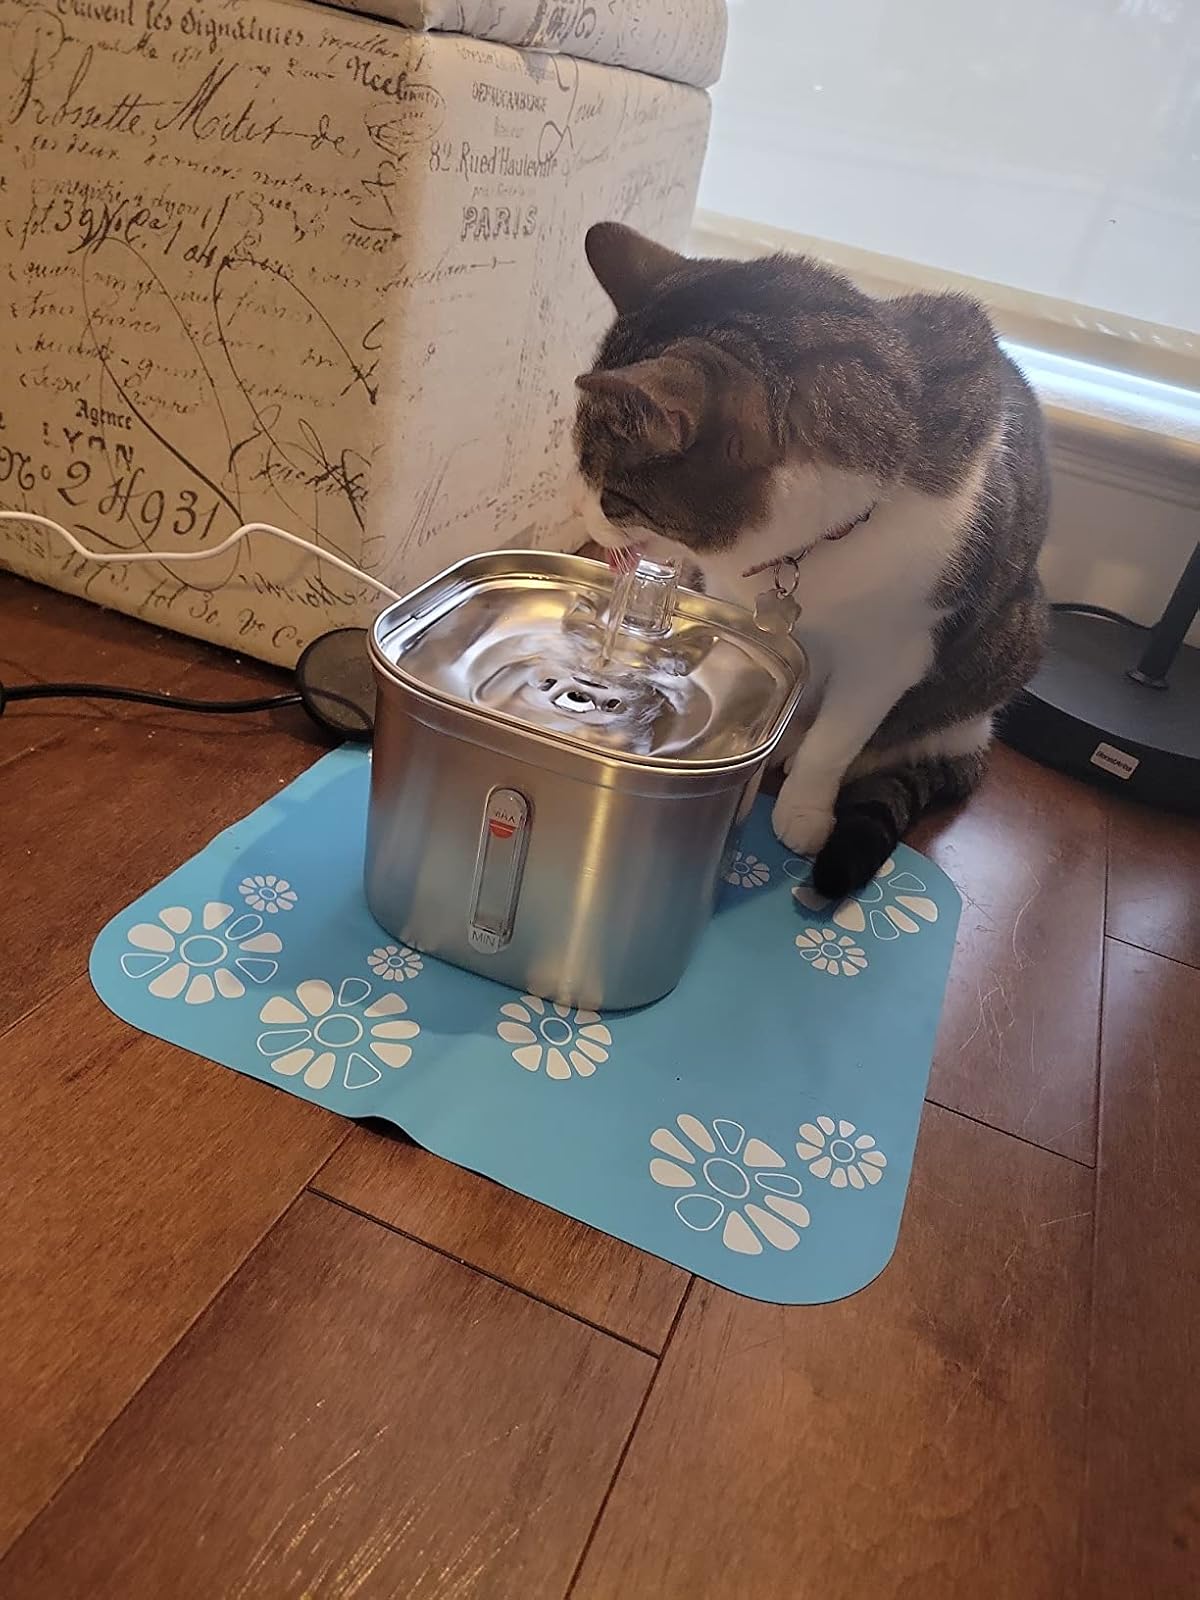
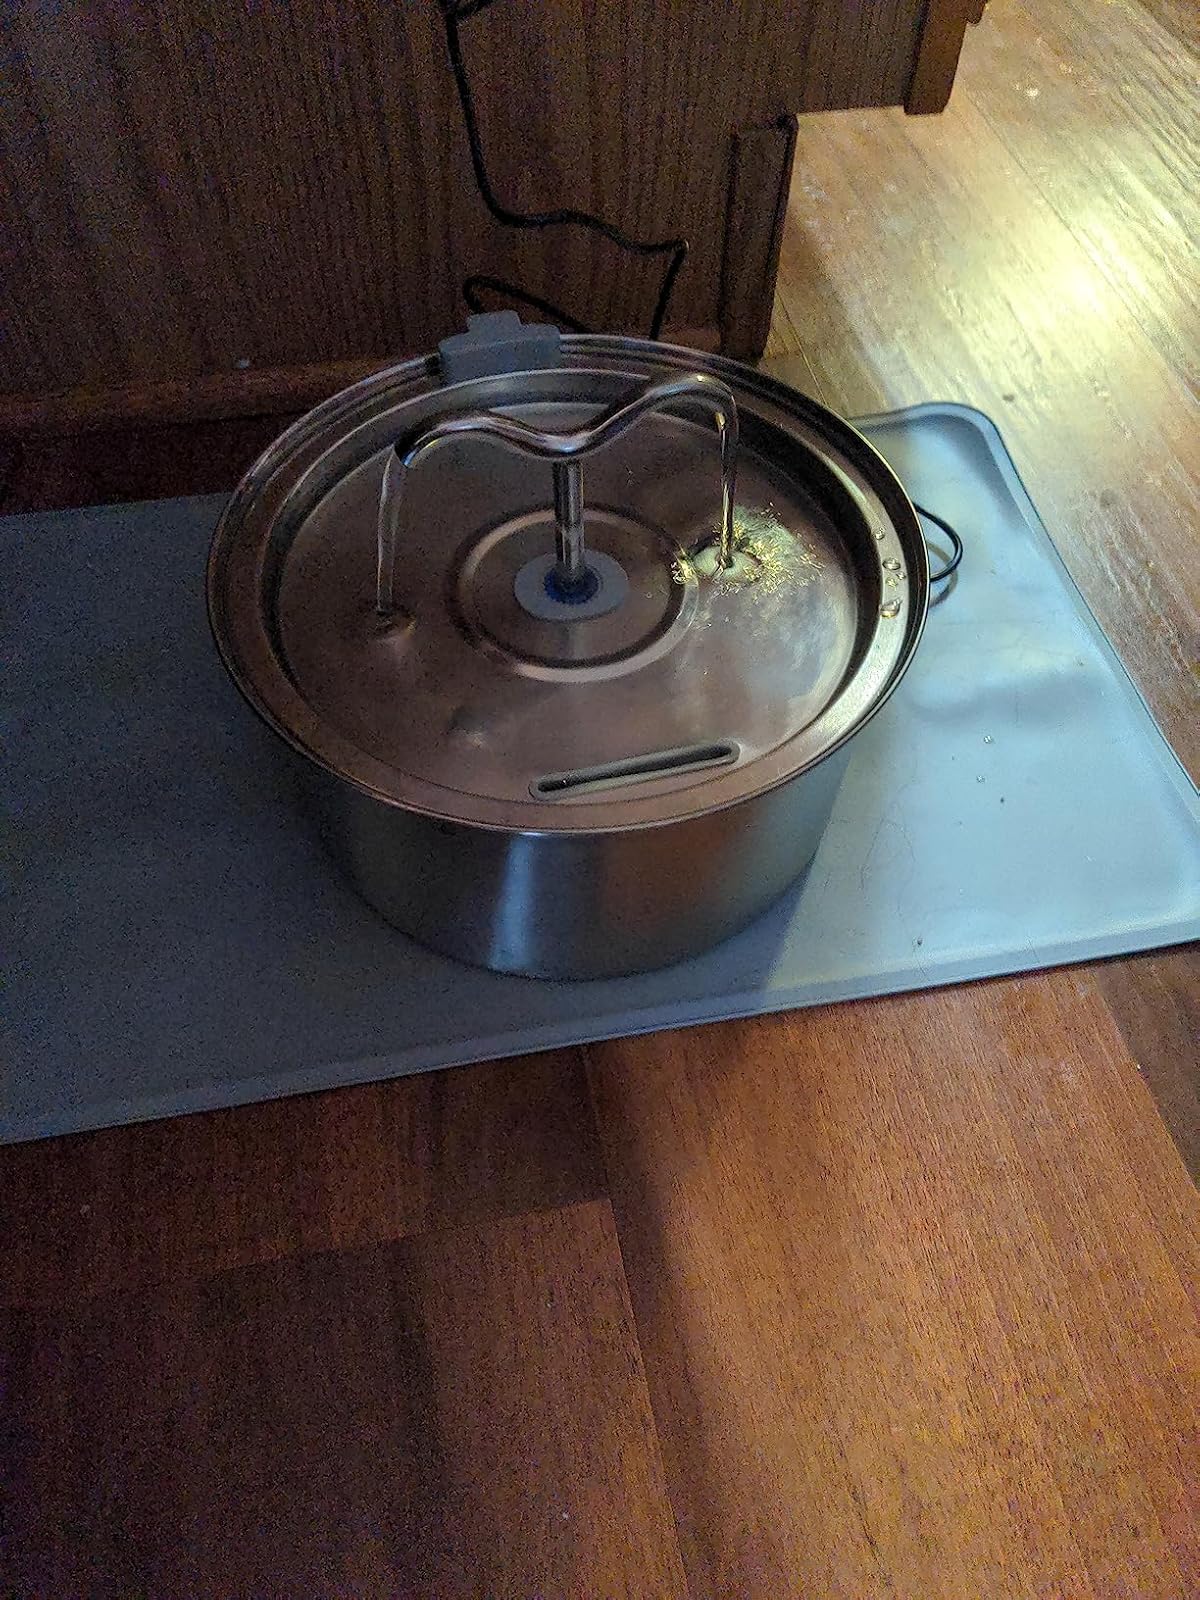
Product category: items_bowl
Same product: no